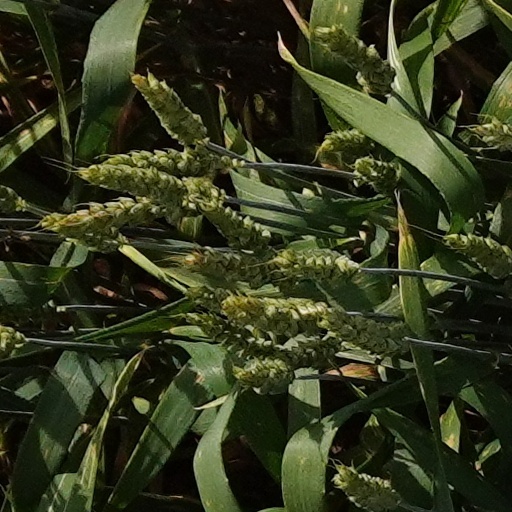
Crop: wheat